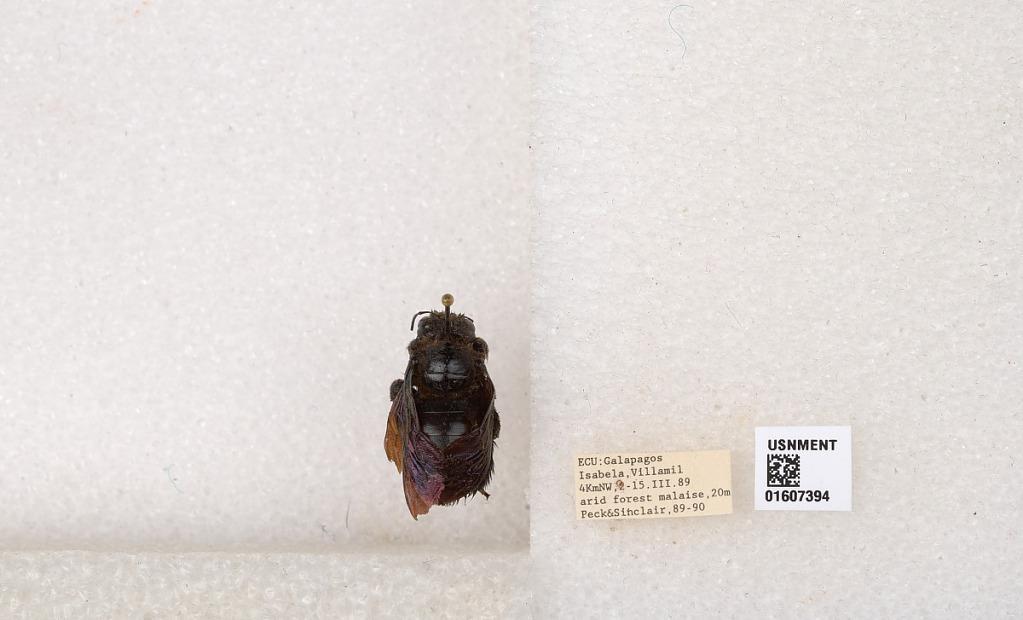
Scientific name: Xylocopa (Neoxylocopa) darwini Cockerell
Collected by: Peck & Sinclair
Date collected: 1989-3-2
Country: Ecuador
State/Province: Galapagos
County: Isabela
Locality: Isabela, Villamil 4KmNW
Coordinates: -0.925437, -90.9873